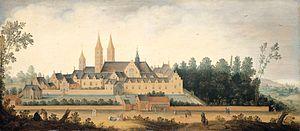
L'Abbaye d'Egmond ou Abbaye Saint-Adalbert est un monastère bénédictin entre Egmond aan den Hoef et Bakkum sur Egmond-Binnen dans la commune de Bergen dans la province néerlandaise de Hollande-Méridionale.